North Macedonia women's national handball team

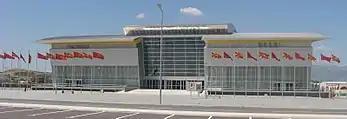
Home Ground

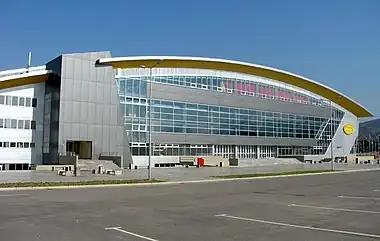
Home ground

During the period 1957 till 1991 Macedonia was within the Federation of SFRJ. It was represented internationally within the team Yugoslavia as part of the Federation of 6 Republics. Macedonia is not a successor of the results of team Yugoslavia it was just part of it. During that time was present at the 3 Olympics and 10 World cup tournaments within the successful team Yugoslavia. After the split Macedonian team started to compete representing the single independent Republic.